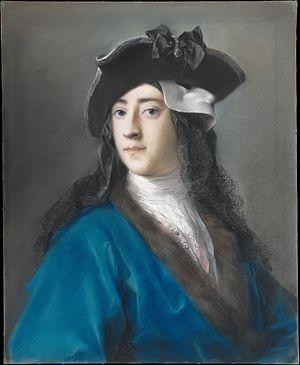
Cette page fournit une liste chronologique de pastels de la peintre vénitienne Rosalba Carriera.